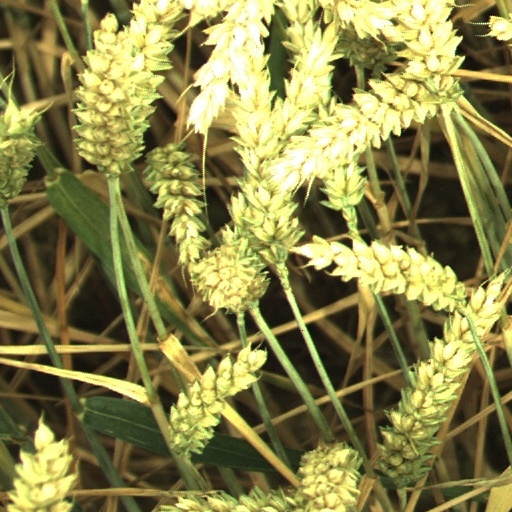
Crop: wheat